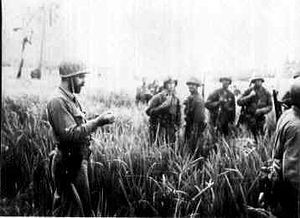
Carlsons patrulje / Patruljen / Indledende kampe
En marineofficer instruerer raiders under patruljen.
Carlsons patrulje var en operation, som blev udført af 2. marineraiderbataljon under kommando af Evans Carlson under slaget om Guadalcanal mod japanske hærstyrker fra 6. november til 4. december 1942. De amerikanske marinesoldater angreb styrker under kommando af Toshinari Shōji, som var på flugt fra et omringningsforsøg ved Koli Point på Guadalcanal og forsøgte at slutte sig til japanske hærenheder på den anden side af den amerikanske stilling ved Lunga Point.